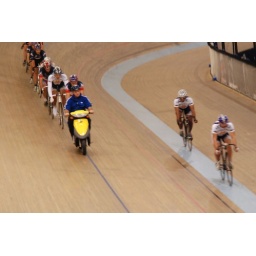
the trainer in the yellow motorcycle